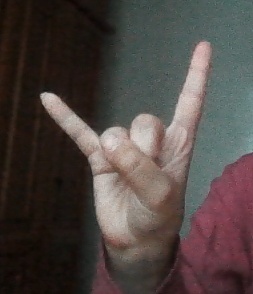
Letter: la